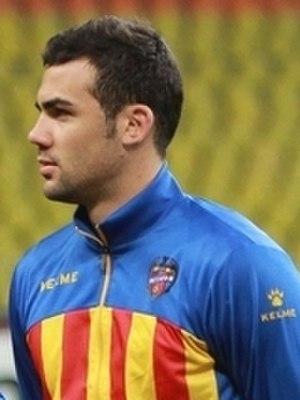
Vicente Iborra de la Fuente est un footballeur espagnol, né le 16 janvier 1988 à Moncada en Espagne. Il évolue actuellement en Liga, à Villareal au poste de milieu relayeur.